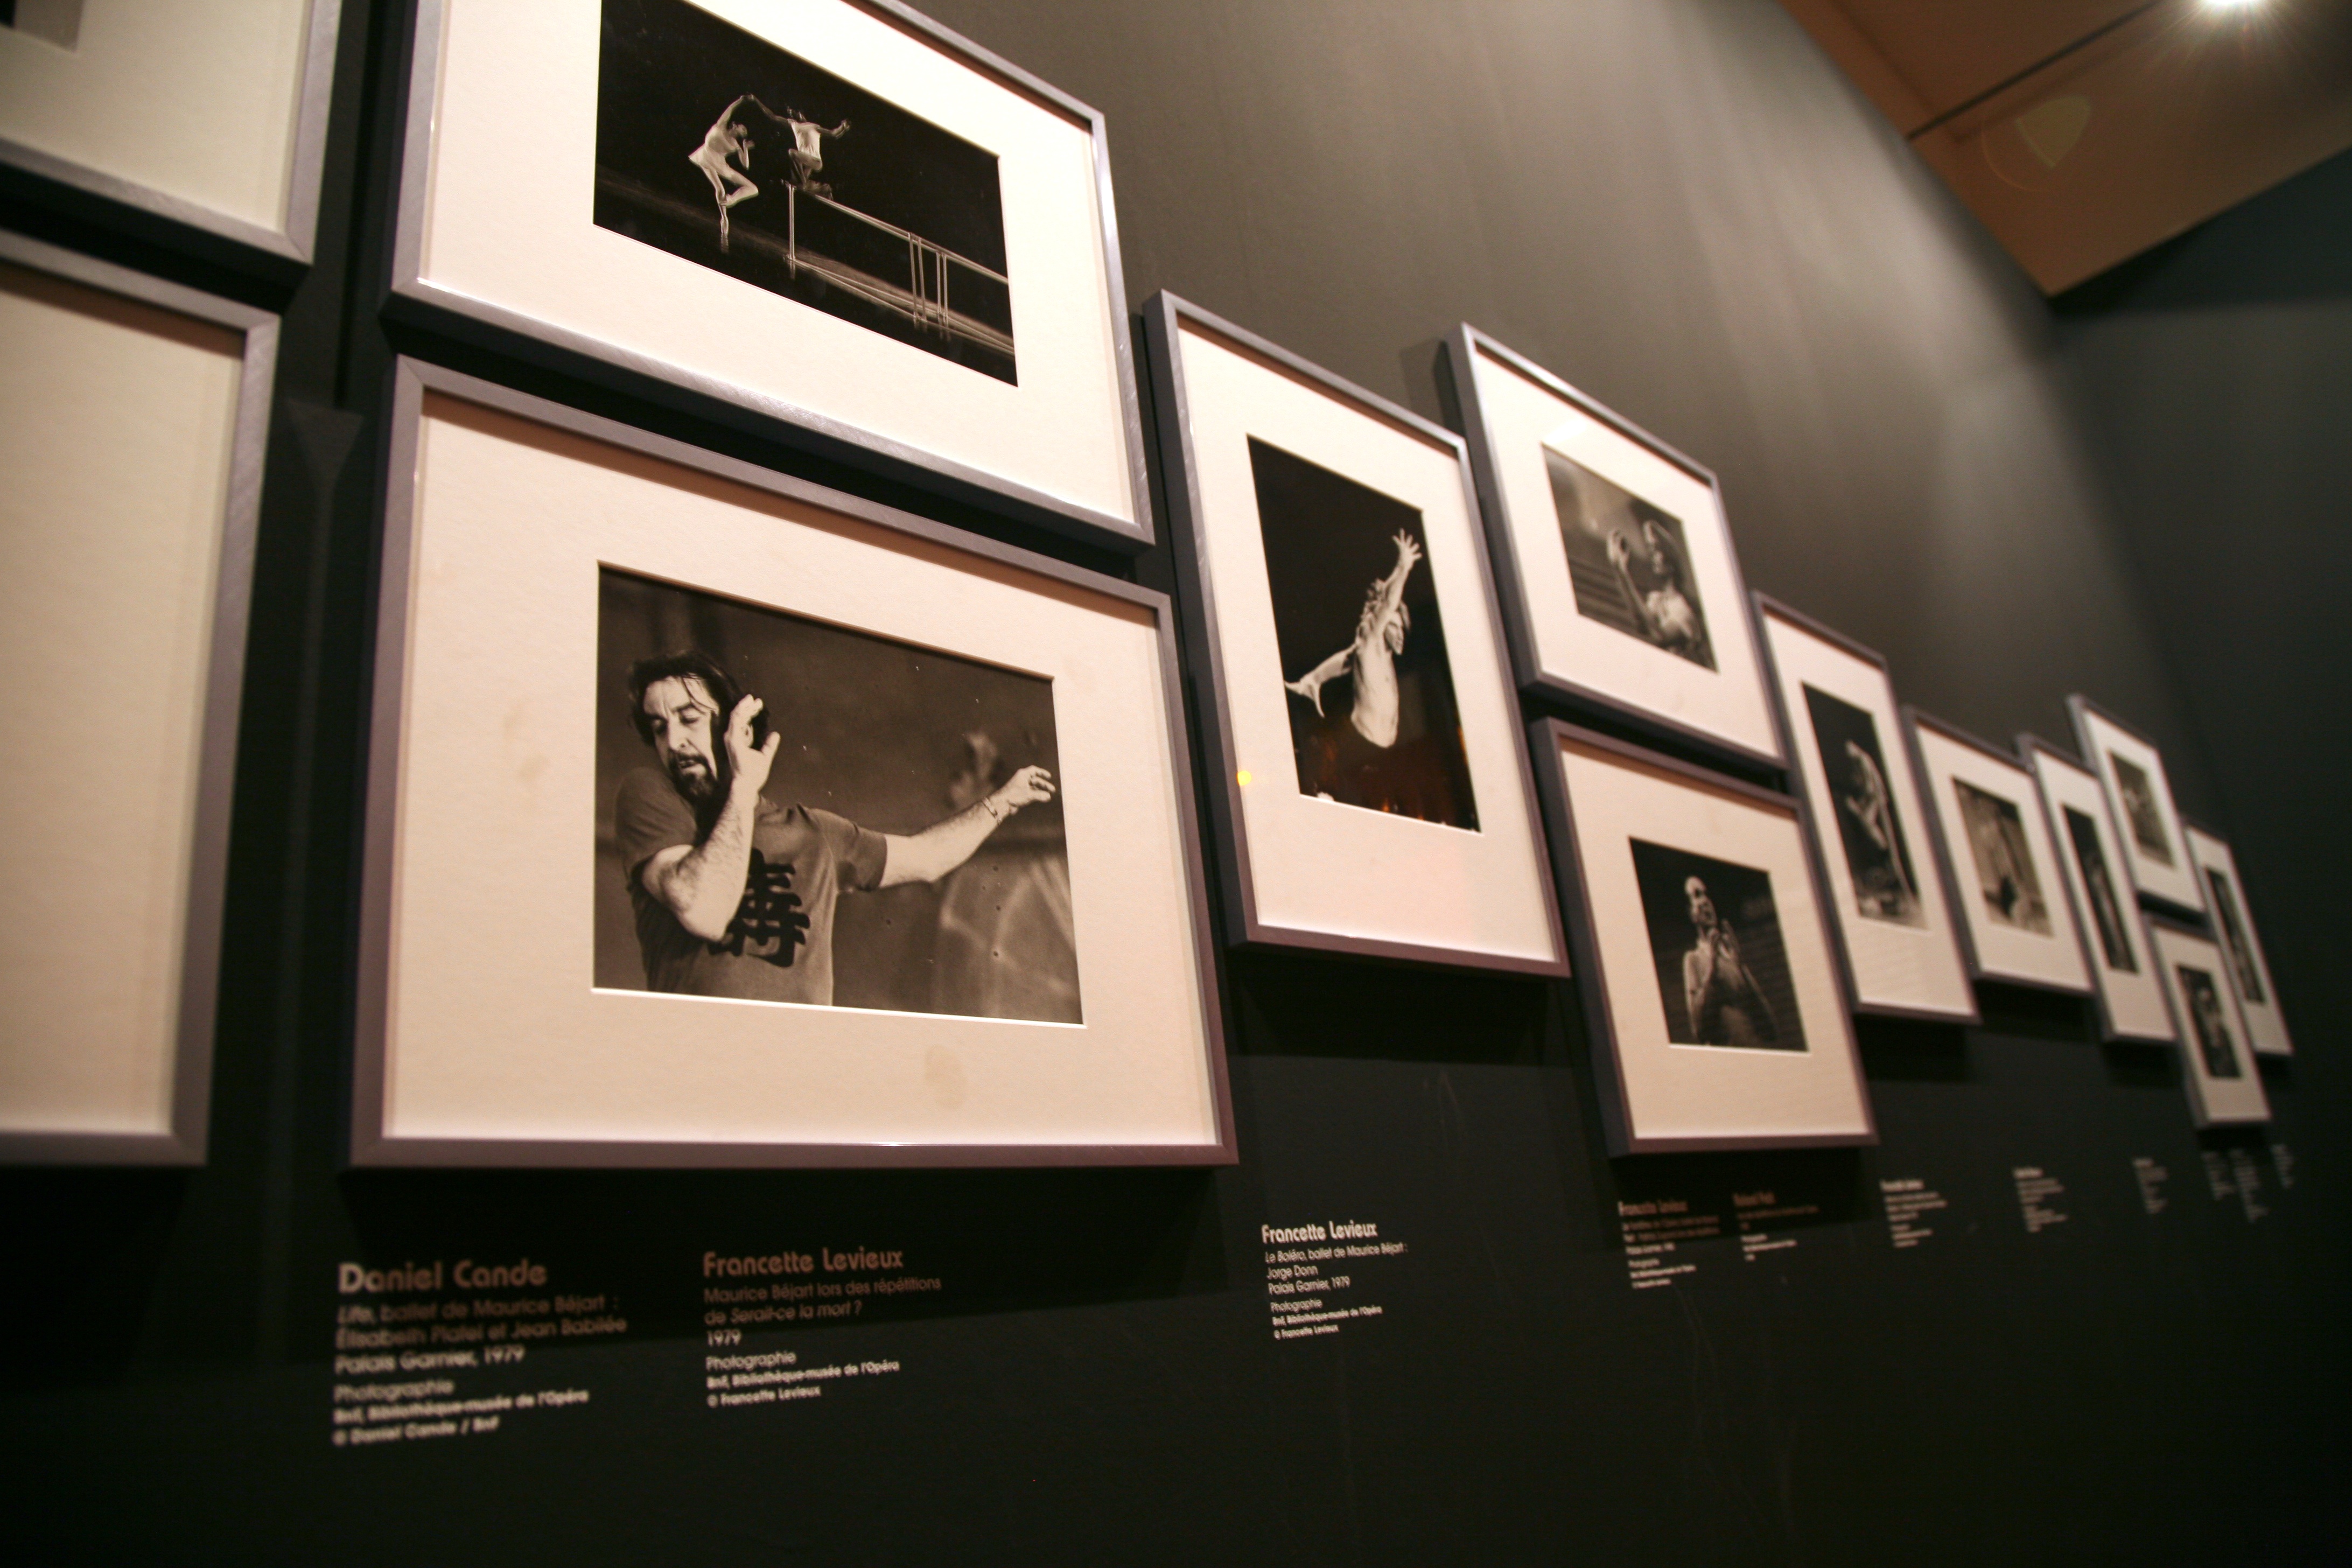
paris, opera, brand, art, exposition, design, bnf, poster, exhibition, palaisgarnier, operadeparis, liebermann, rolfliebermann